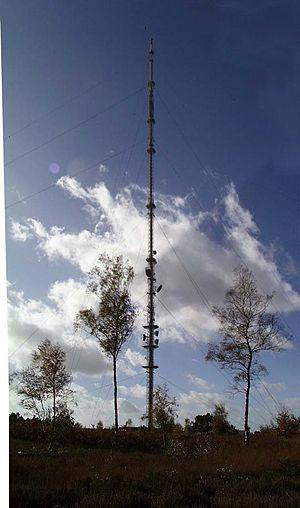
Pylône d'émission radio-tv de Mayet (Sarthe). C'est la 5ème plus haute construction de France
L’émetteur du Mans-Mayet est une installation pour la transmission de la télévision et la transmission de la radio FM près du Mans en France à 47°45'53"N, 0°19'24"E. Il utilise un mât à haubans haut de 342 mètres. Ce mât, qui a été construit en 1993, est l’une des constructions les plus hautes de la France, plus haute que la Tour Eiffel.
Les émetteurs de télévision ou de radio sont des structures destinées à émettre les ondes de la télévision et de la radio. Ce sont des constructions verticales tripode de type autoportantes, néanmoins haubanées en raison des efforts de vent et dont l'emplacement a été particulièrement étudié. Ils sont généralement placés en rase-campagne, sur des points hauts ou au centre d'une vaste plaine pour bénéficier du meilleur dégagement. L'importance de la courbure terrestre et la géomorphologie locale a une influence décisive sur la portée d'un émetteur, dépendant aussi de la fréquence ou spectre de travail.
Mayet est une commune française, située dans le département de la Sarthe en région Pays de la Loire, peuplée de 3 138 habitants.